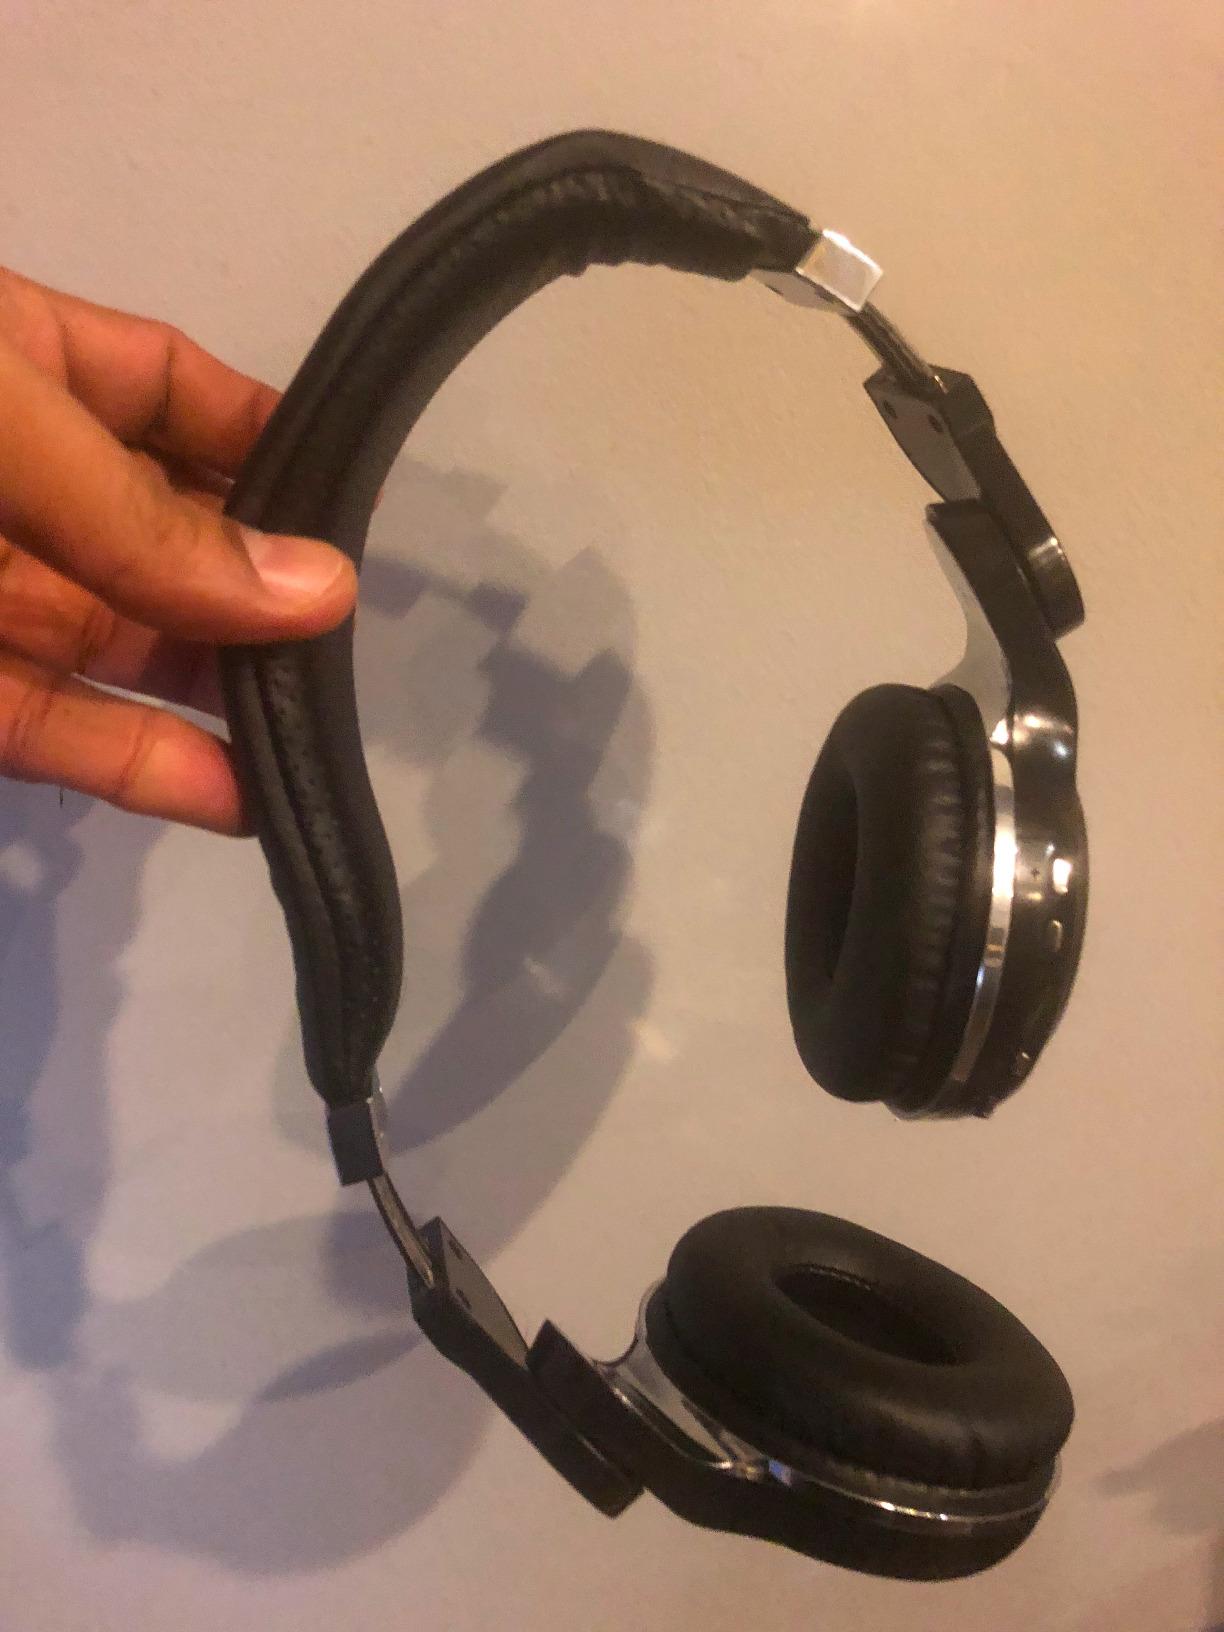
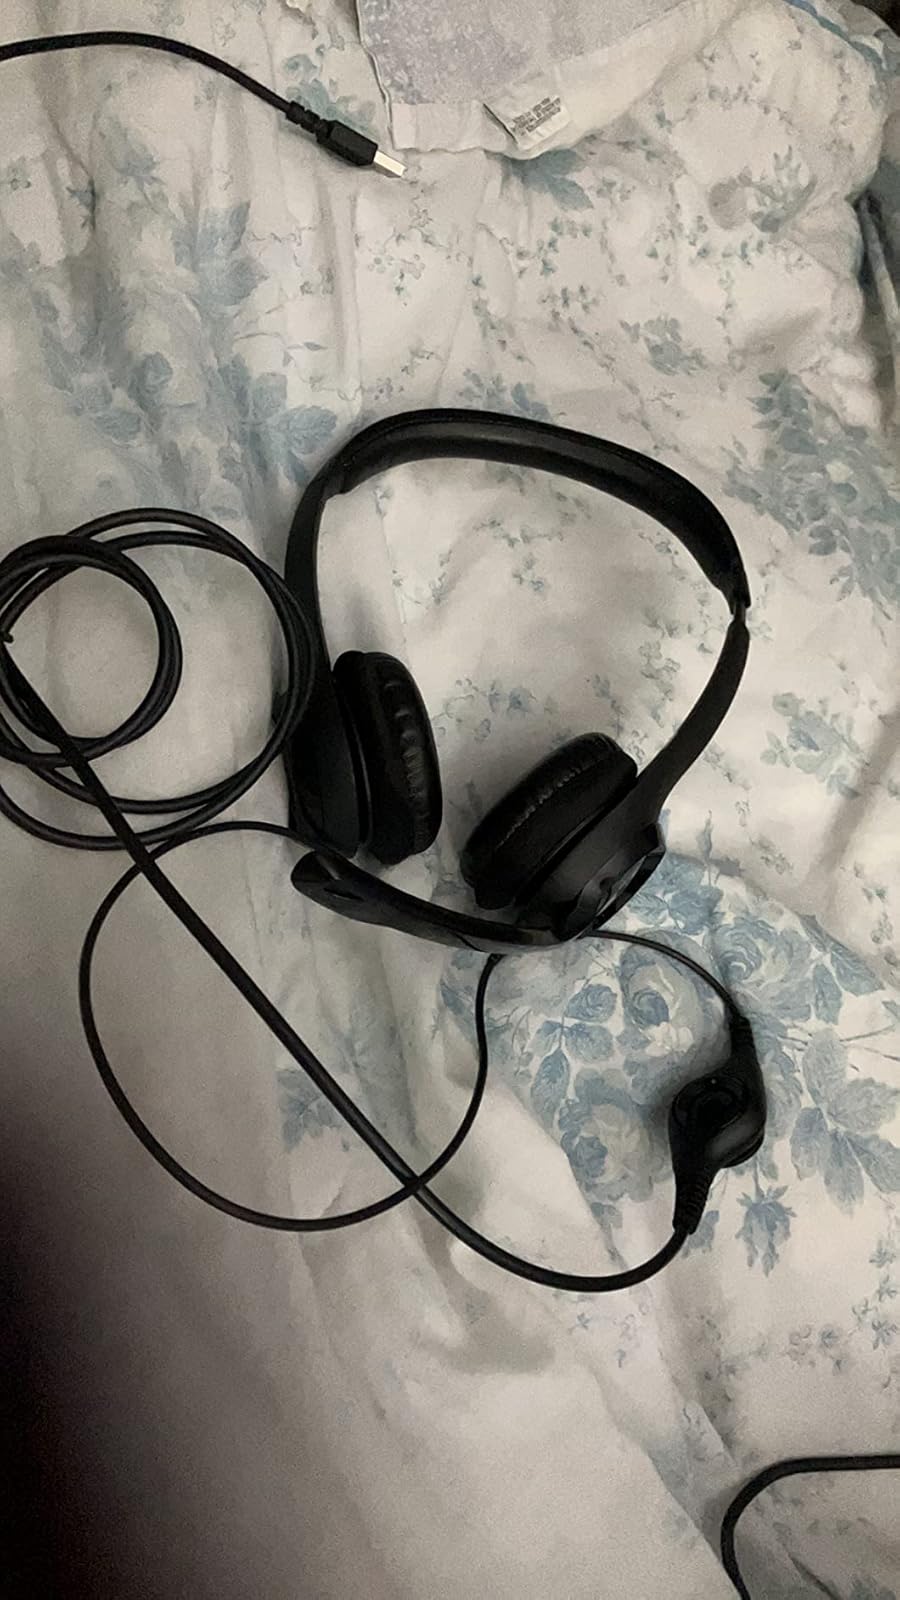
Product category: headphones
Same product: no